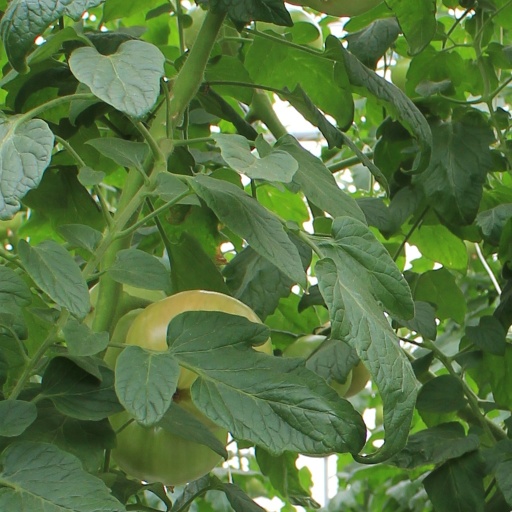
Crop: tomato